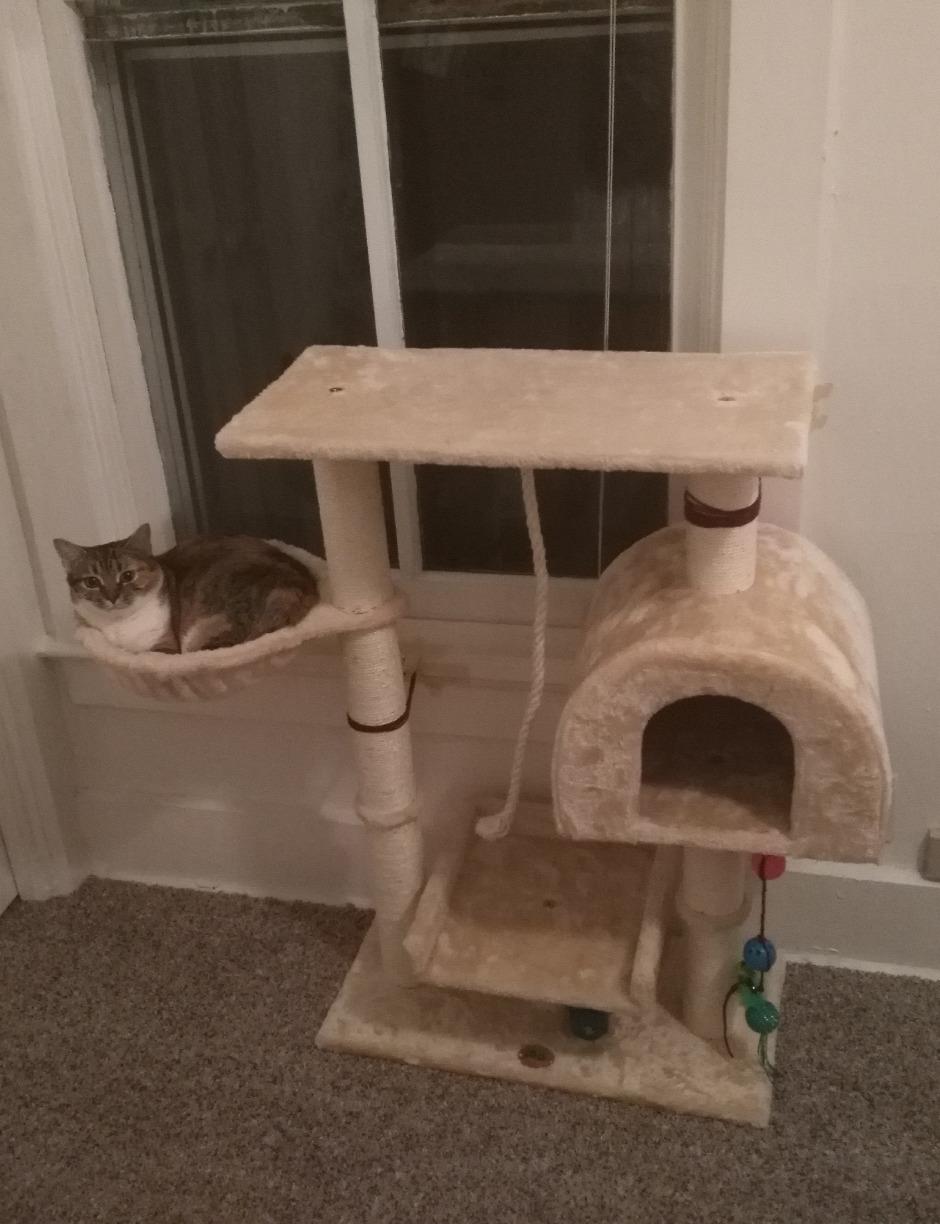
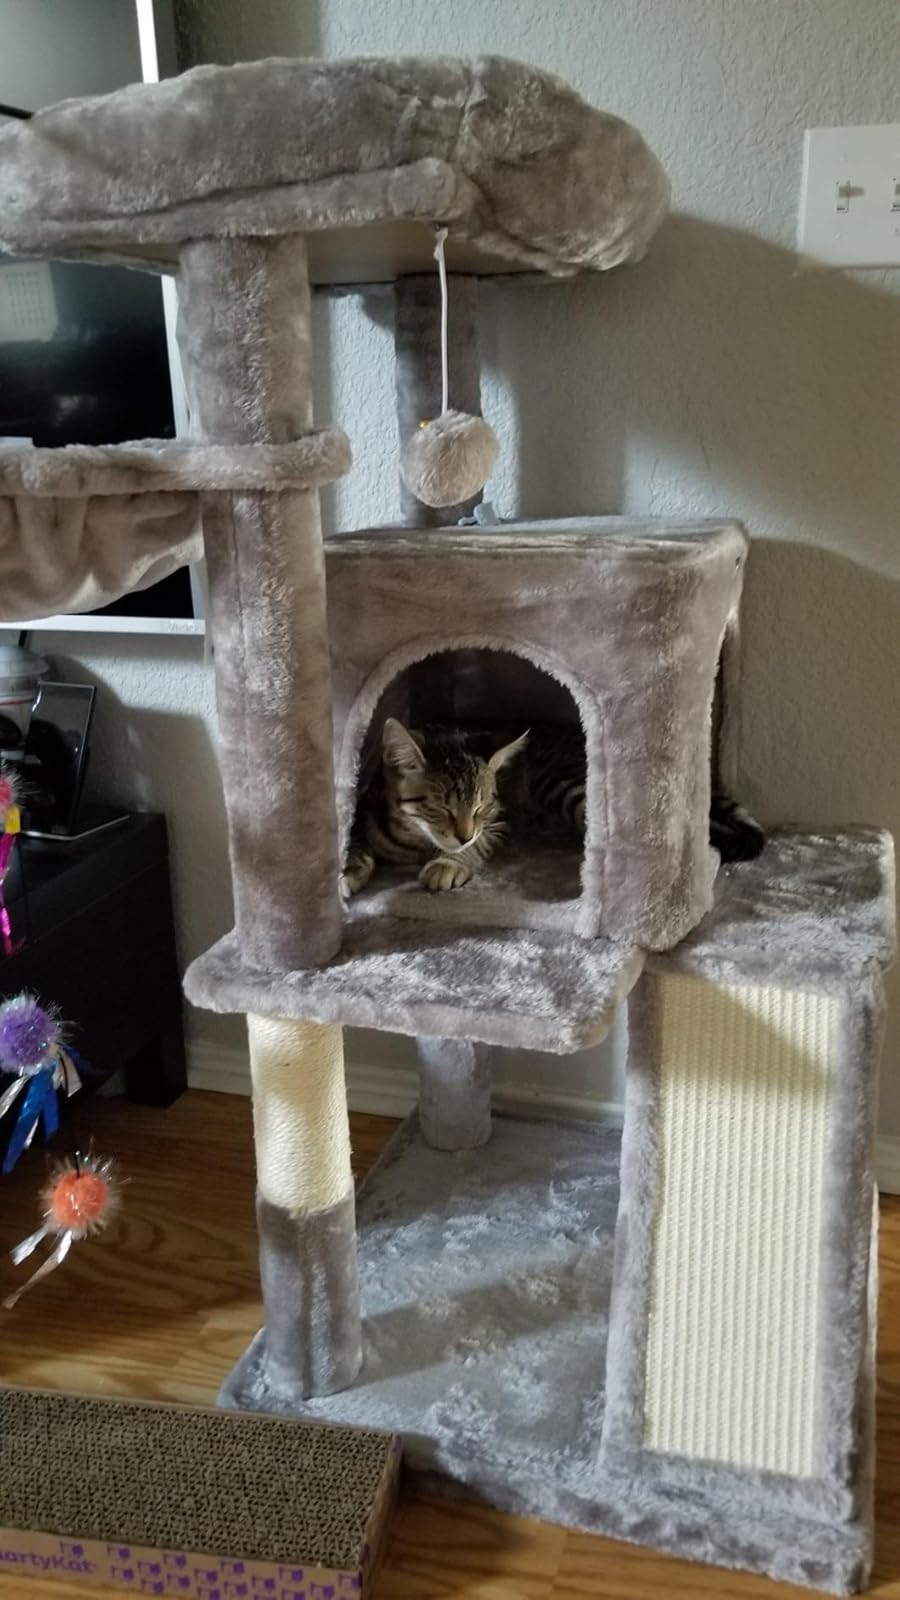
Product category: items_cat tree
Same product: no